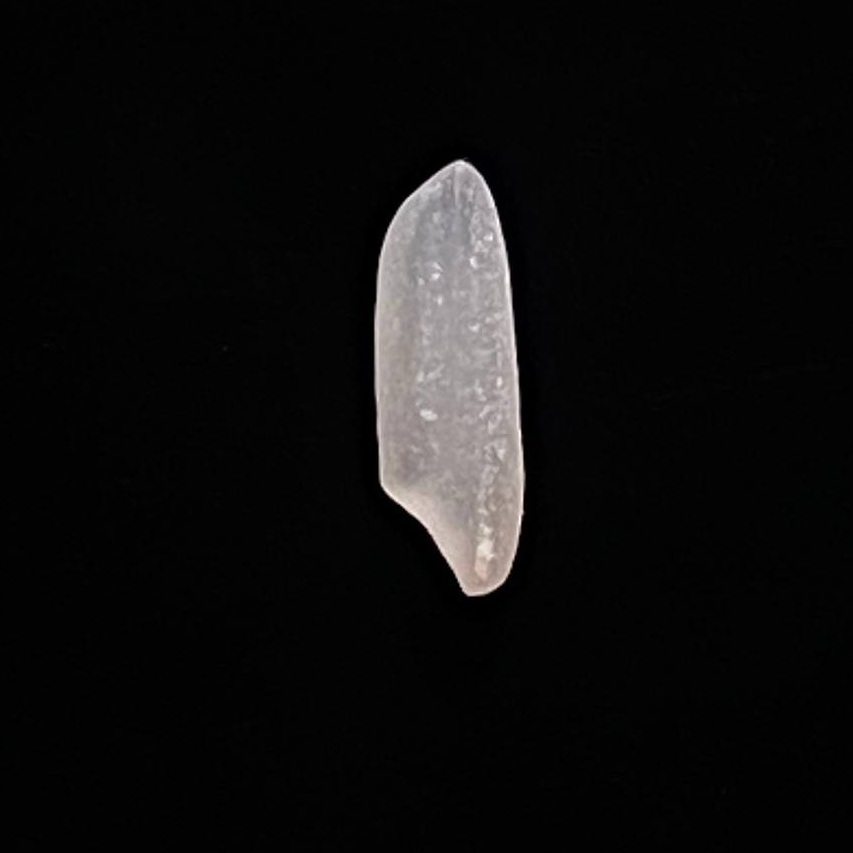
Rice variety: Shampakatari